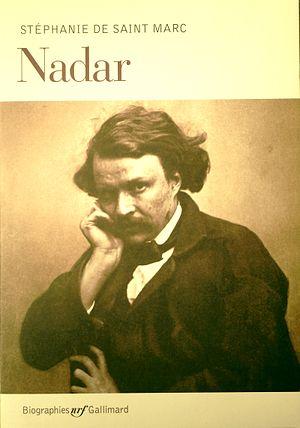
NRF Biographies est une collection publiée depuis octobre 1988 par Gallimard.